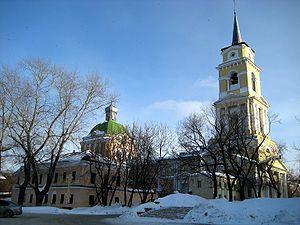
La Galerie nationale d'Art de Perm est un musée d'art régional russe. Les collections comprennent environ 50 000 œuvres d'art des temps anciens à l'époque contemporaine.